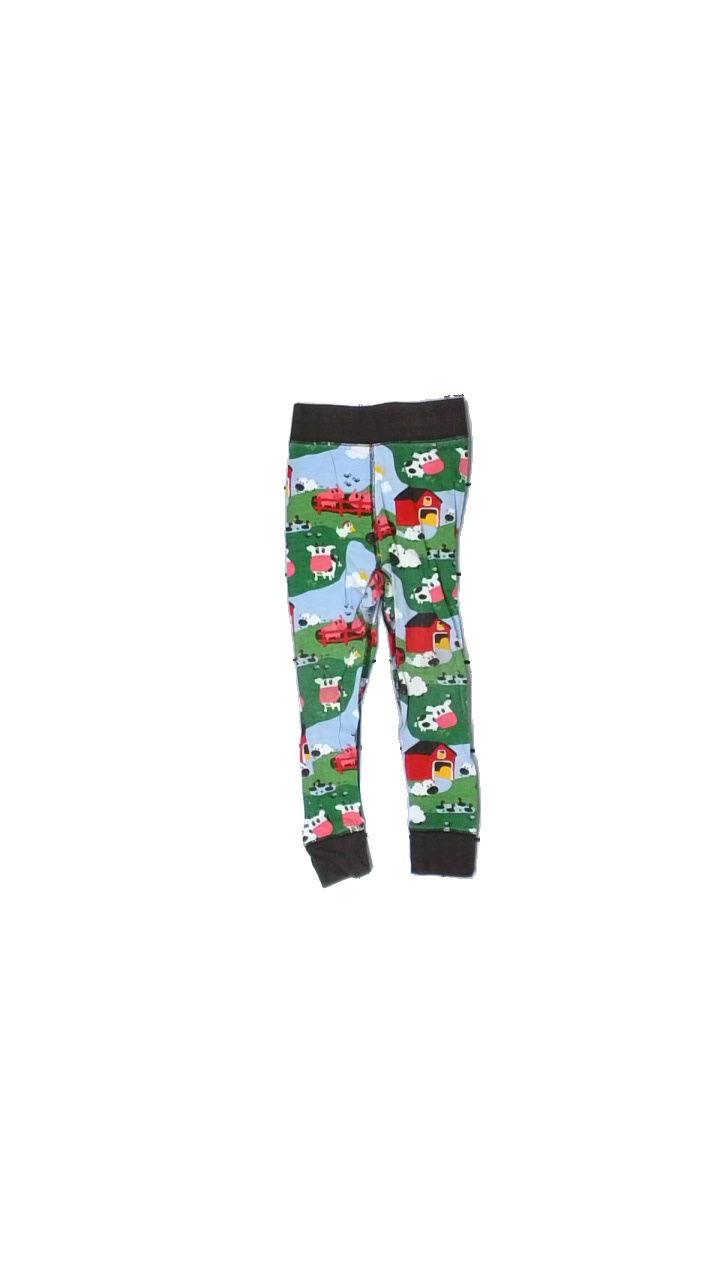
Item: Tights (Children)
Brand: Basic U
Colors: Multicolor, Brown, Blue, Pink
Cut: Regular
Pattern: Other
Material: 100% cott
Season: All
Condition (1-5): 2
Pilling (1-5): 2
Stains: Minor
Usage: Export
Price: <50